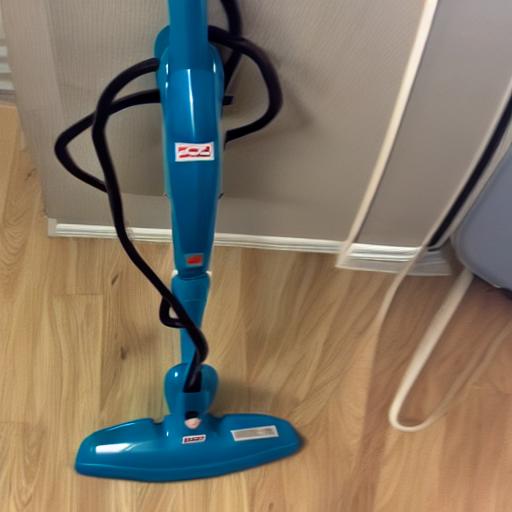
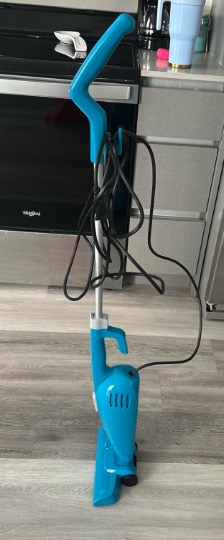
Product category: items_vacuum
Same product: no